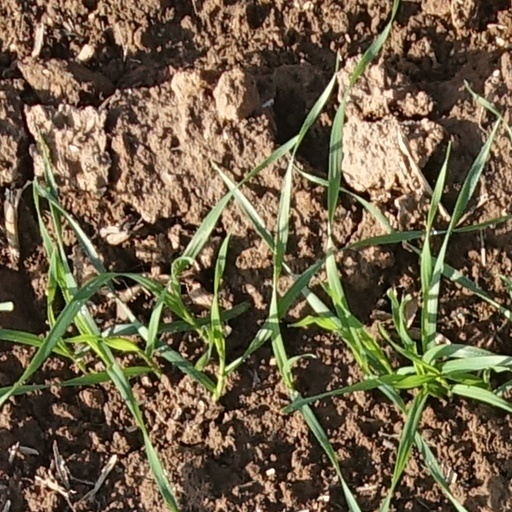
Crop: wheat